Bidston Dock

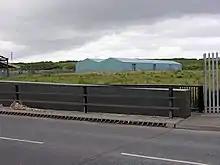
The infilled site in 2007

A proposal for the construction of the dock on most of what remained of the tidal inlet of Wallasey Pool was outlined in the 1920s. Consisting of the main basin and four additional branches, only part of the main dock was eventually built.